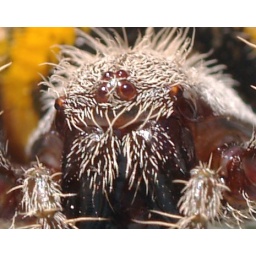
Spider's face: At home in Boynton Beach, FL April 02, 2007, looks like grandpa's face :))